Eraldo Pecci

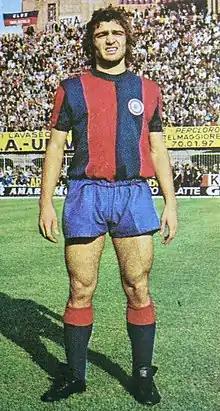
Pecci with Bologna in 1974

Eraldo Pecci (born 12 April 1955) is an Italian writer, pundit, and former footballer, who played as a midfielder.